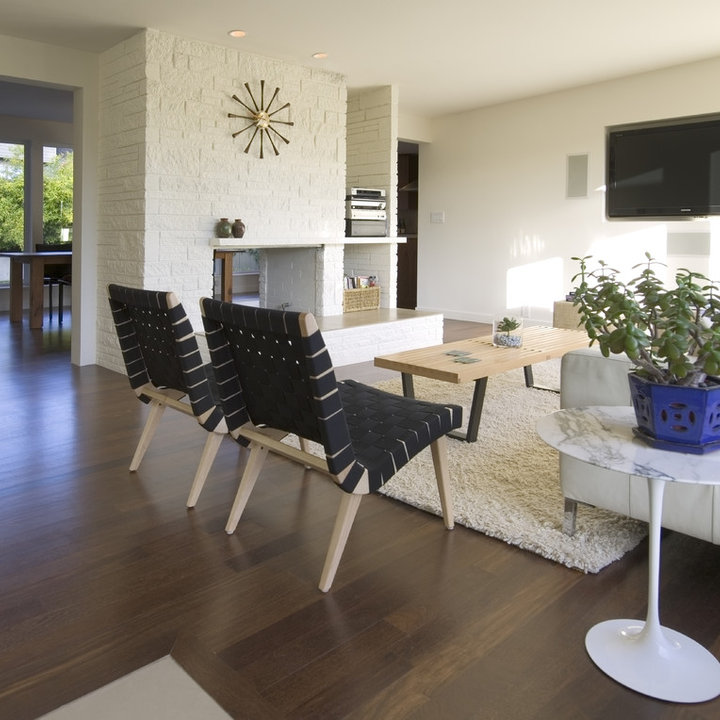
Style: Modern